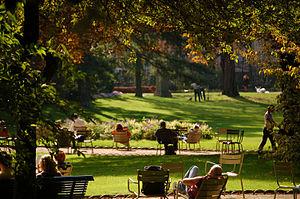
Le jardin du Luxembourg est un jardin ouvert au public, situé dans le 6ᵉ arrondissement de Paris. Créé en 1612 à la demande de Marie de Médicis pour accompagner le palais du Luxembourg, il a fait l'objet d'une restauration dirigée par l'architecte Jean-François-Thérèse Chalgrin sous le Premier Empire et appartient désormais au domaine du Sénat. Il s'étend sur 23 hectares agrémentés de parterres de fleurs et de sculptures. Rendez-vous de prédilection des Parisiens, il attire également des visiteurs du monde entier.